Shinto

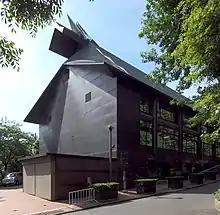
The headquarters of the Association of Shinto Shrines in Shibuya, Tokyo

Earhart commented that Shinto ultimately "emerged from the beliefs and practices of prehistoric Japan", although Kitagawa noted that it was questionable whether prehistoric Japanese religions could be accurately termed "early Shinto". It was the Yayoi period of Japanese prehistory which first left traces of material and iconography prefiguring that later included in Shinto. were worshipped at various landscape features during this period; at this point, their worship consisted largely of beseeching and placating them, with little evidence that they were viewed as compassionate entities. Archaeological evidence suggests that bronze bells, bronze weapons, and metal mirrors played an important role in -based ritual during the Yayoi period.